1954 in Vietnam

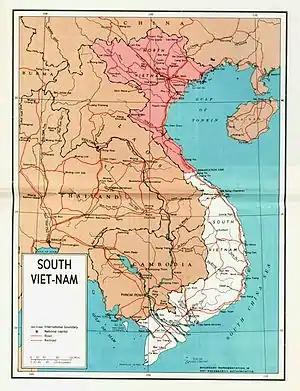
A map of North and South Vietnam after the Geneva Accords of 1954.

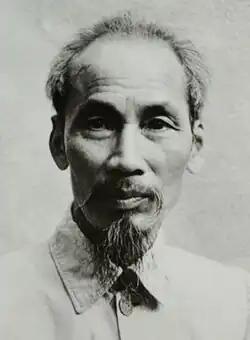
Ho Chi Minh, President of North Vietnam.

In a last ditch effort to defeat the Viet Minh, the French had fortified a remote outpost in northwestern Vietnam named Điện Biên Phủ with the objective of inducing the Viet Minh to attack and then utilizing superior French firepower to destroy the attackers. Viet Minh General Võ Nguyên Giáp described the French positions in a river valley as being at the bottom of a rice bowl with the Viet Minh holding the high ground surrounding the French.